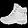
Label: Ankle boot